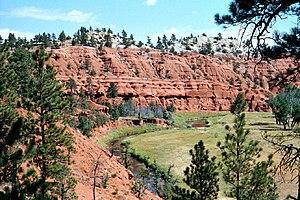
La Devils Tower, toponyme anglais signifiant littéralement en français « Tour du Diable », est un monolithe naturel situé à proximité des villes de Hulett et de Sundance, dans le Nord-Est du Wyoming, aux États-Unis. Sa hauteur est de 386 m au-dessus des terres environnantes ; son sommet est à 1 558 m d'altitude. La rivière Belle Fourche s'écoule à proximité.